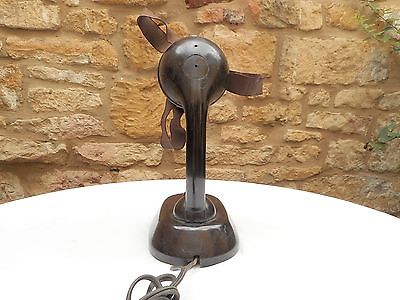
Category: table